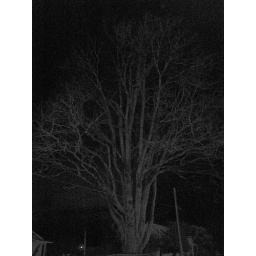
Huge tree by my house :) This picture doesn't do it justice at all.2 more in comments